William Methold

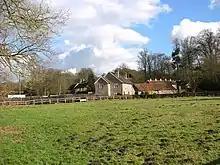
Rushford, Norfolk, a former royal manor, which the Methold family acquired by marriage into the Alington family

He was born in Norfolk, eldest of the three sons of William Methold or Methwold (died 1586), of Rushford, and his wife Susanna Alington, daughter of George Alington or Alyngton of Swinhope, Lincolnshire. His maternal grandmother was Ann Cheke, daughter of Peter Cheke, and sister of Sir John Cheke, tutor to King Edward VI. Cheke received a grant of Rushford, which was originally a royal manor, from the King, and quickly leased it to Alington, from whom it passed to the Metholds.